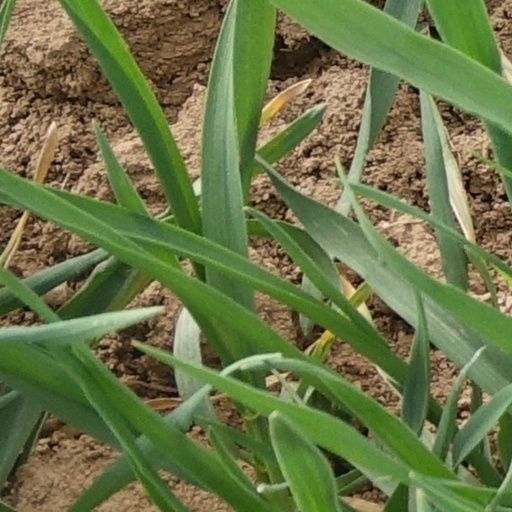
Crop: wheat